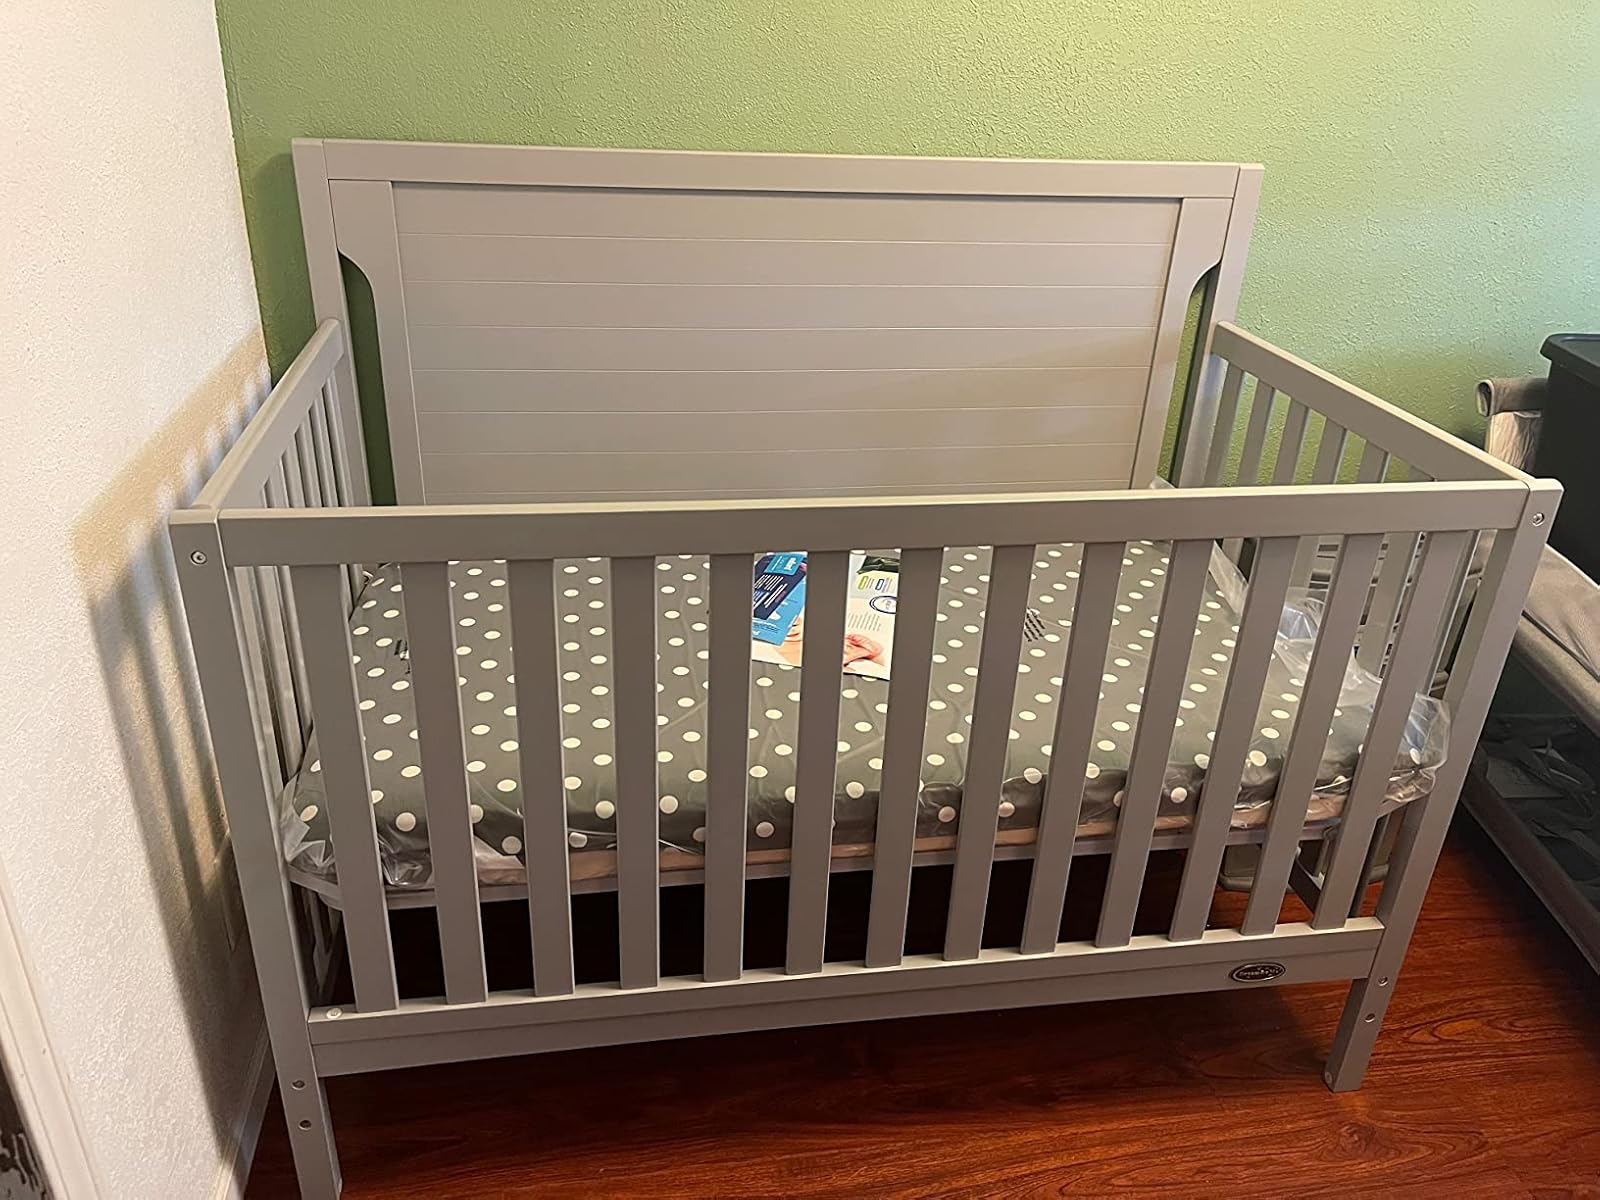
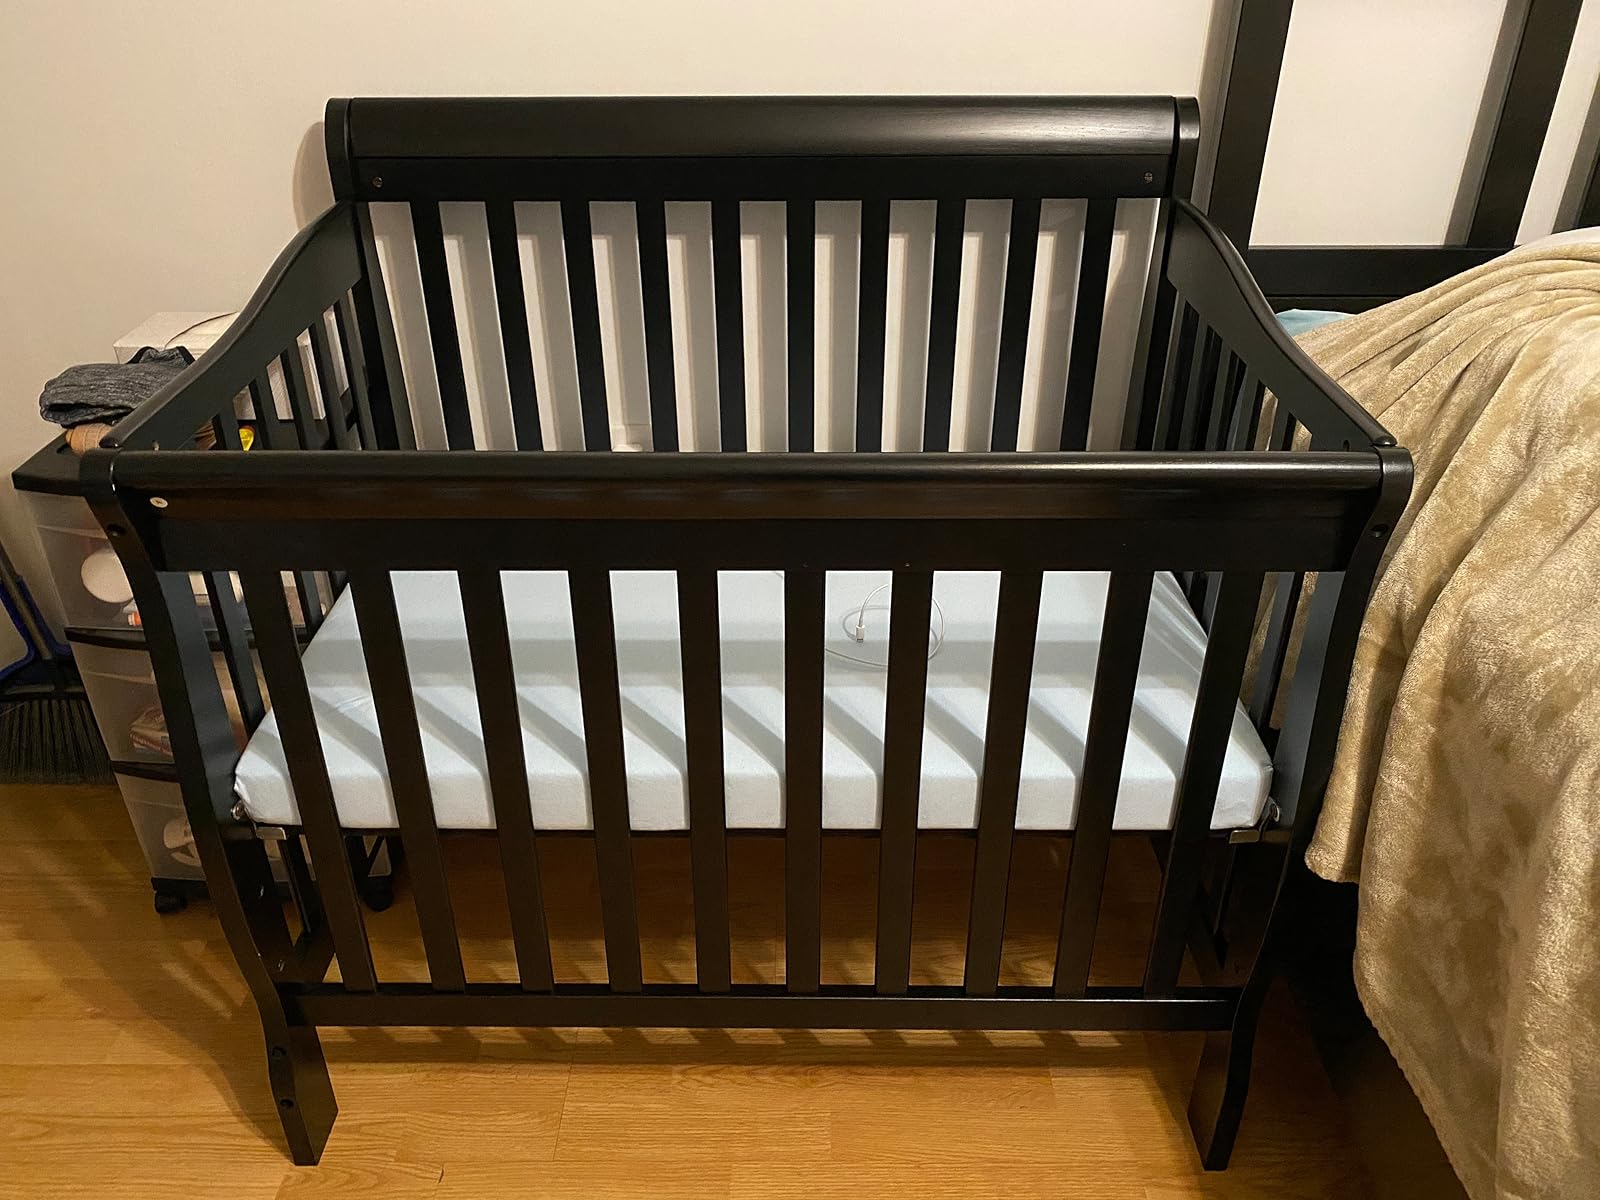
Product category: products_crib
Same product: no